Branch Hill, Ohio

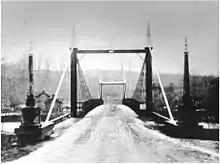
The 1872 Branch Hill Bridge spanned the Little Miami River just south of Loveland. It was replaced by the less ornate "Blue Bridge" in 1922.

Until wagon bridges were built across the Little Miami River, settlement of Loveland was mostly confined to the Clermont County side, which had access to a railroad station. A wooden bridge spanned the river at Symmestown and what would become Branch Hill from 1850 until it washed out six years later. For years, residents on both sides pushed for a bridge at Loveland, to avoid the long trip to Foster's Crossing or Miamiville, and by 1868 threatened to have Miami Township annexed to Hamilton County if Clermont County officials continued to obstruct the project. A $75,000 suspension bridge was finally built at Symmestown and Branch Hill and dedicated on July 4, 1871. It was anchored by four wrought iron columns, at that time the heaviest ever made in the United States.